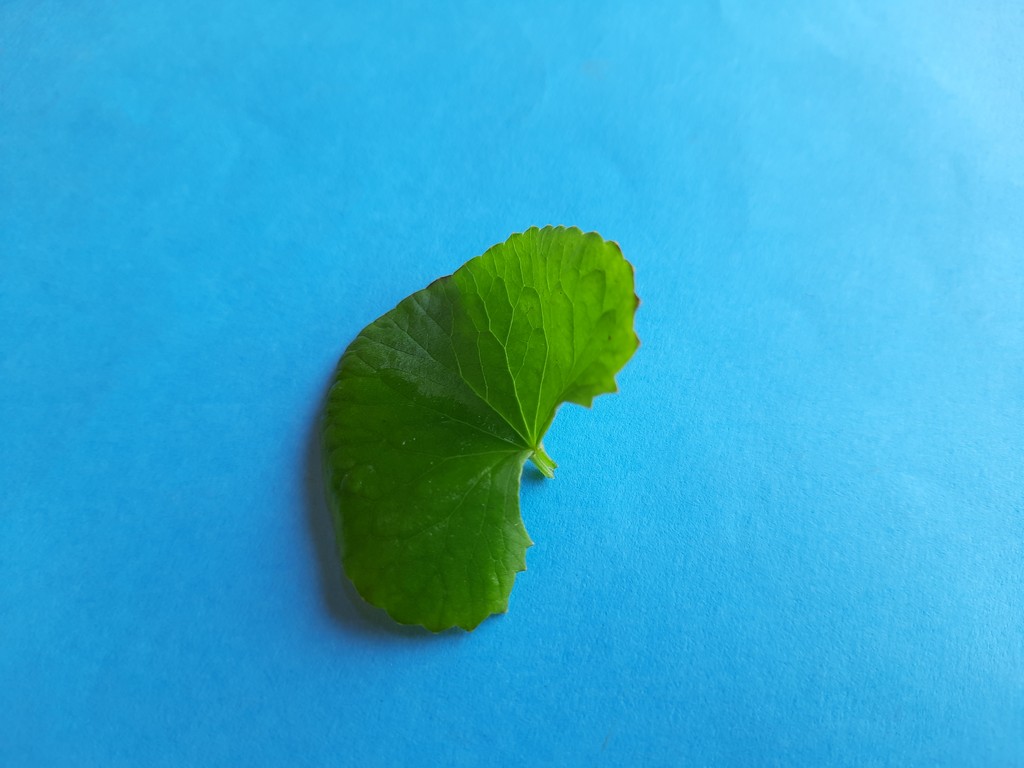
Label: Healthy